Laguna de Duero

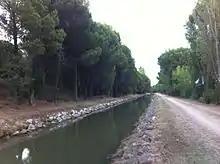
The Douro's Canal

Laguna de Duero experienced a substantial population growth in the early years of the twentyfirst century. Four percent of the population are immigrants, a lower proportion than the provincial average of about 5.6%.